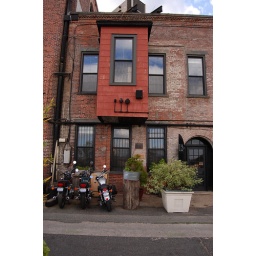
bikes in red hook